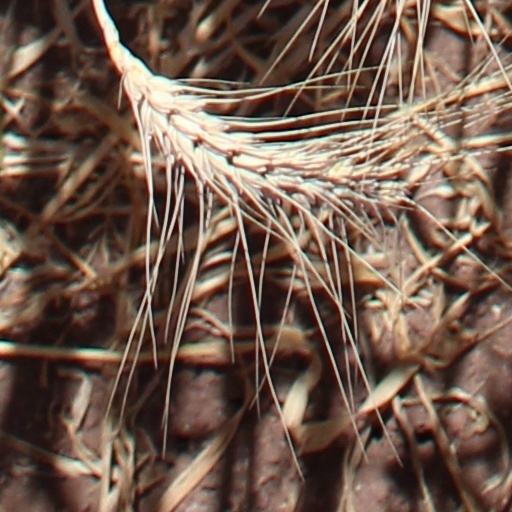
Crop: wheat